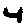
Label: 4